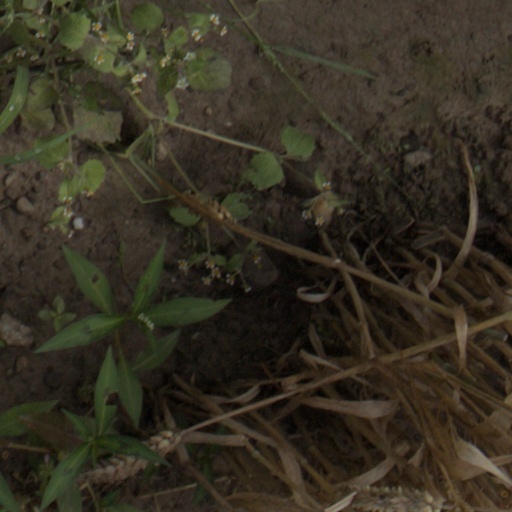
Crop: wheat